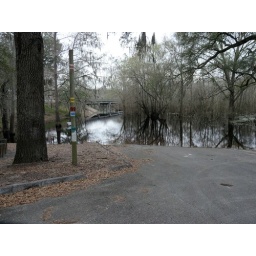
boat ramp at Fla. 49 bridge over Santa Fe River